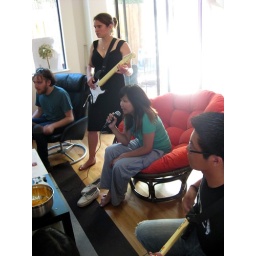
... namely, that girl with the guitar in the &amp;quot;Shoes&amp;quot; video starring Kelly.